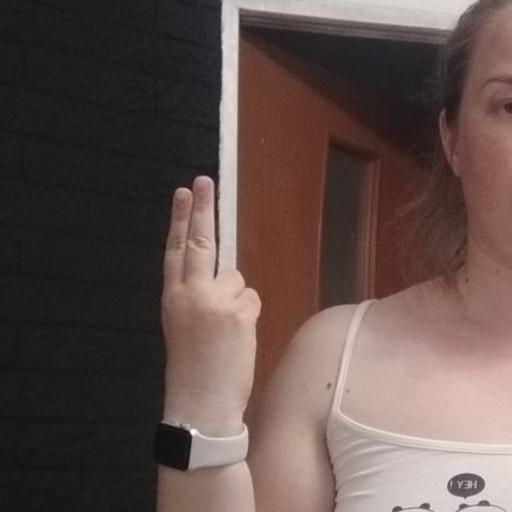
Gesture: two_up_inverted